Native Ukrainian National Faith

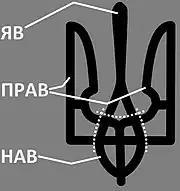
The "tryzub" or "trysuttia" as a representation of the theo-cosmology of Ukrainian Sylenkoism

According to the definition given by Sylenko himself, his doctrine is that of a solar "absolute monotheism". Sylenko proclaimed himself a prophet, bringing to the Slavs a new understanding of God that, according to him, corresponds to their own and original understanding of God. The Sylenkoites believe that he acquired this knowledge through the "breath of his ancestors" in his soul, being united with them "by divine holiness". According to Sylenko's own words: